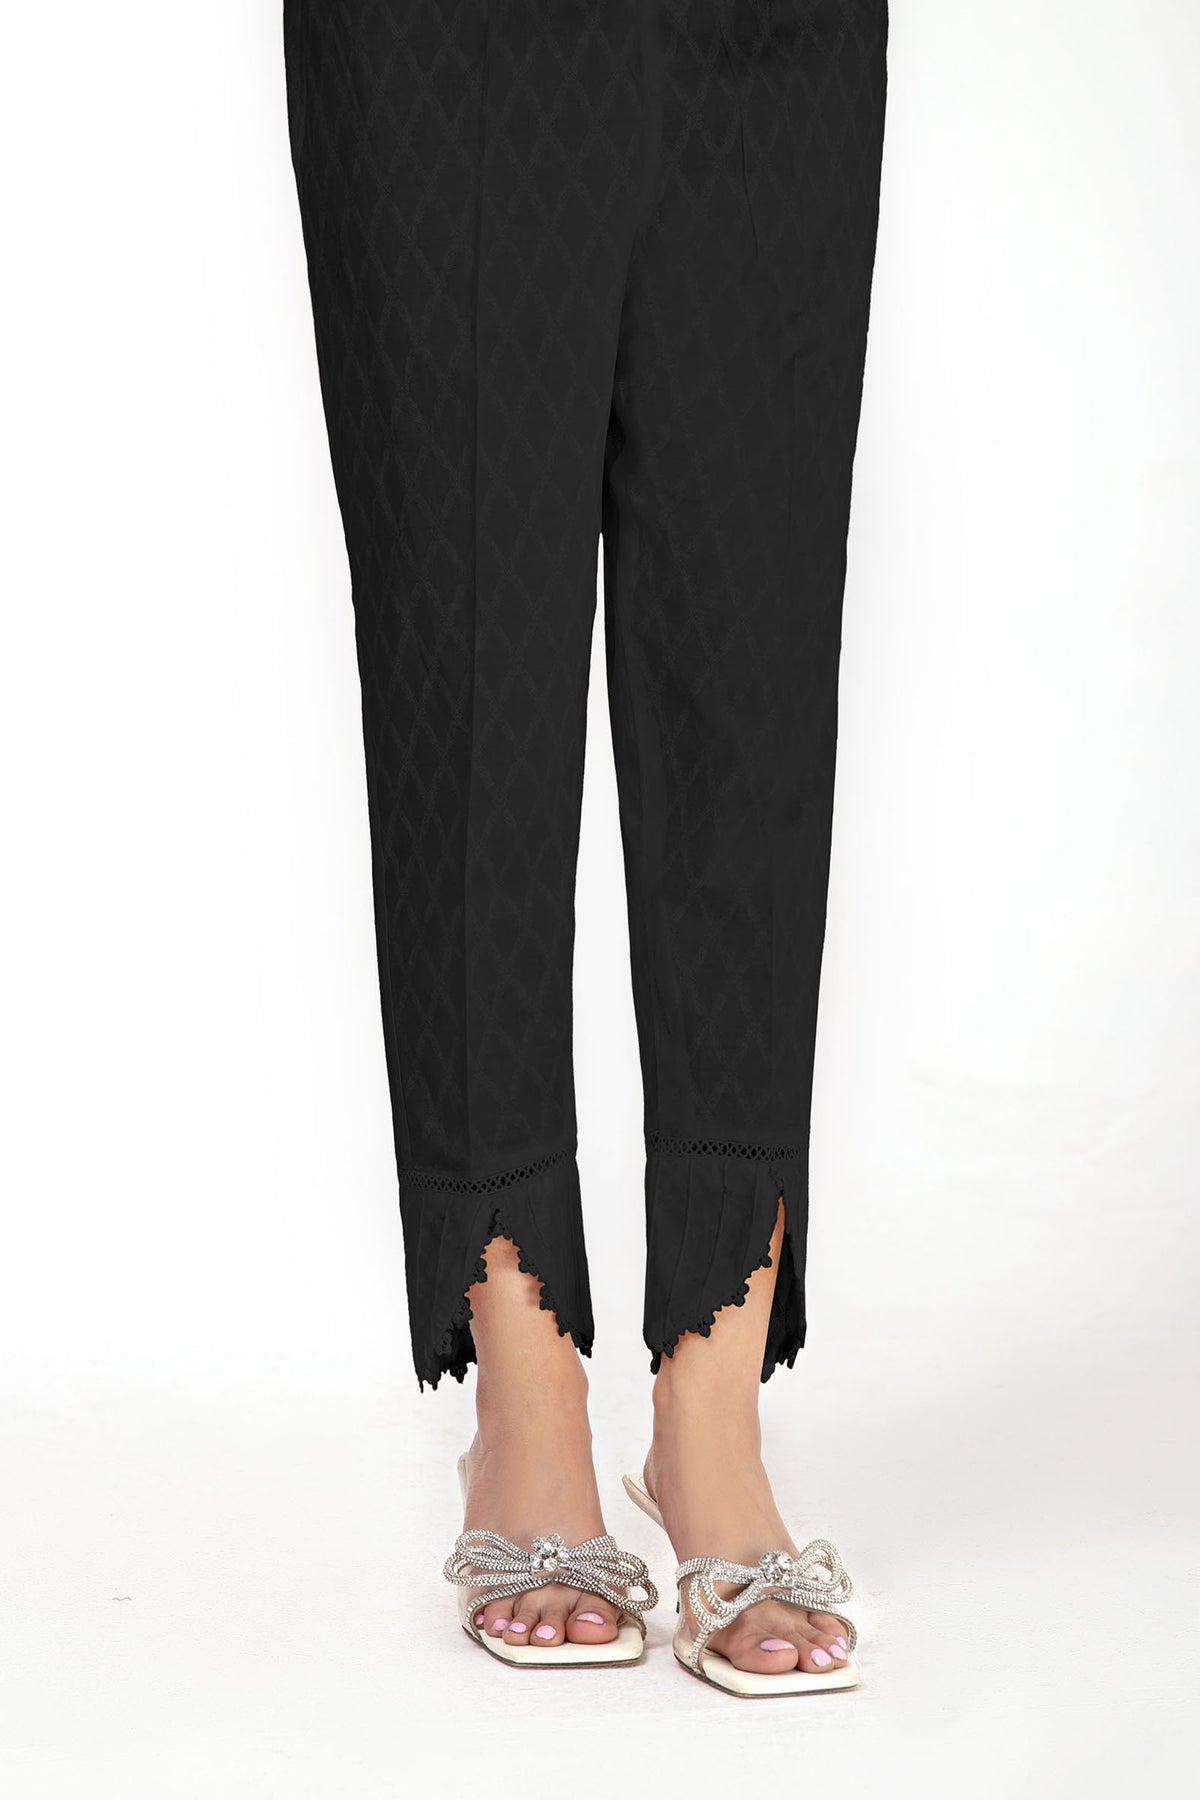
black embroidered waist pants